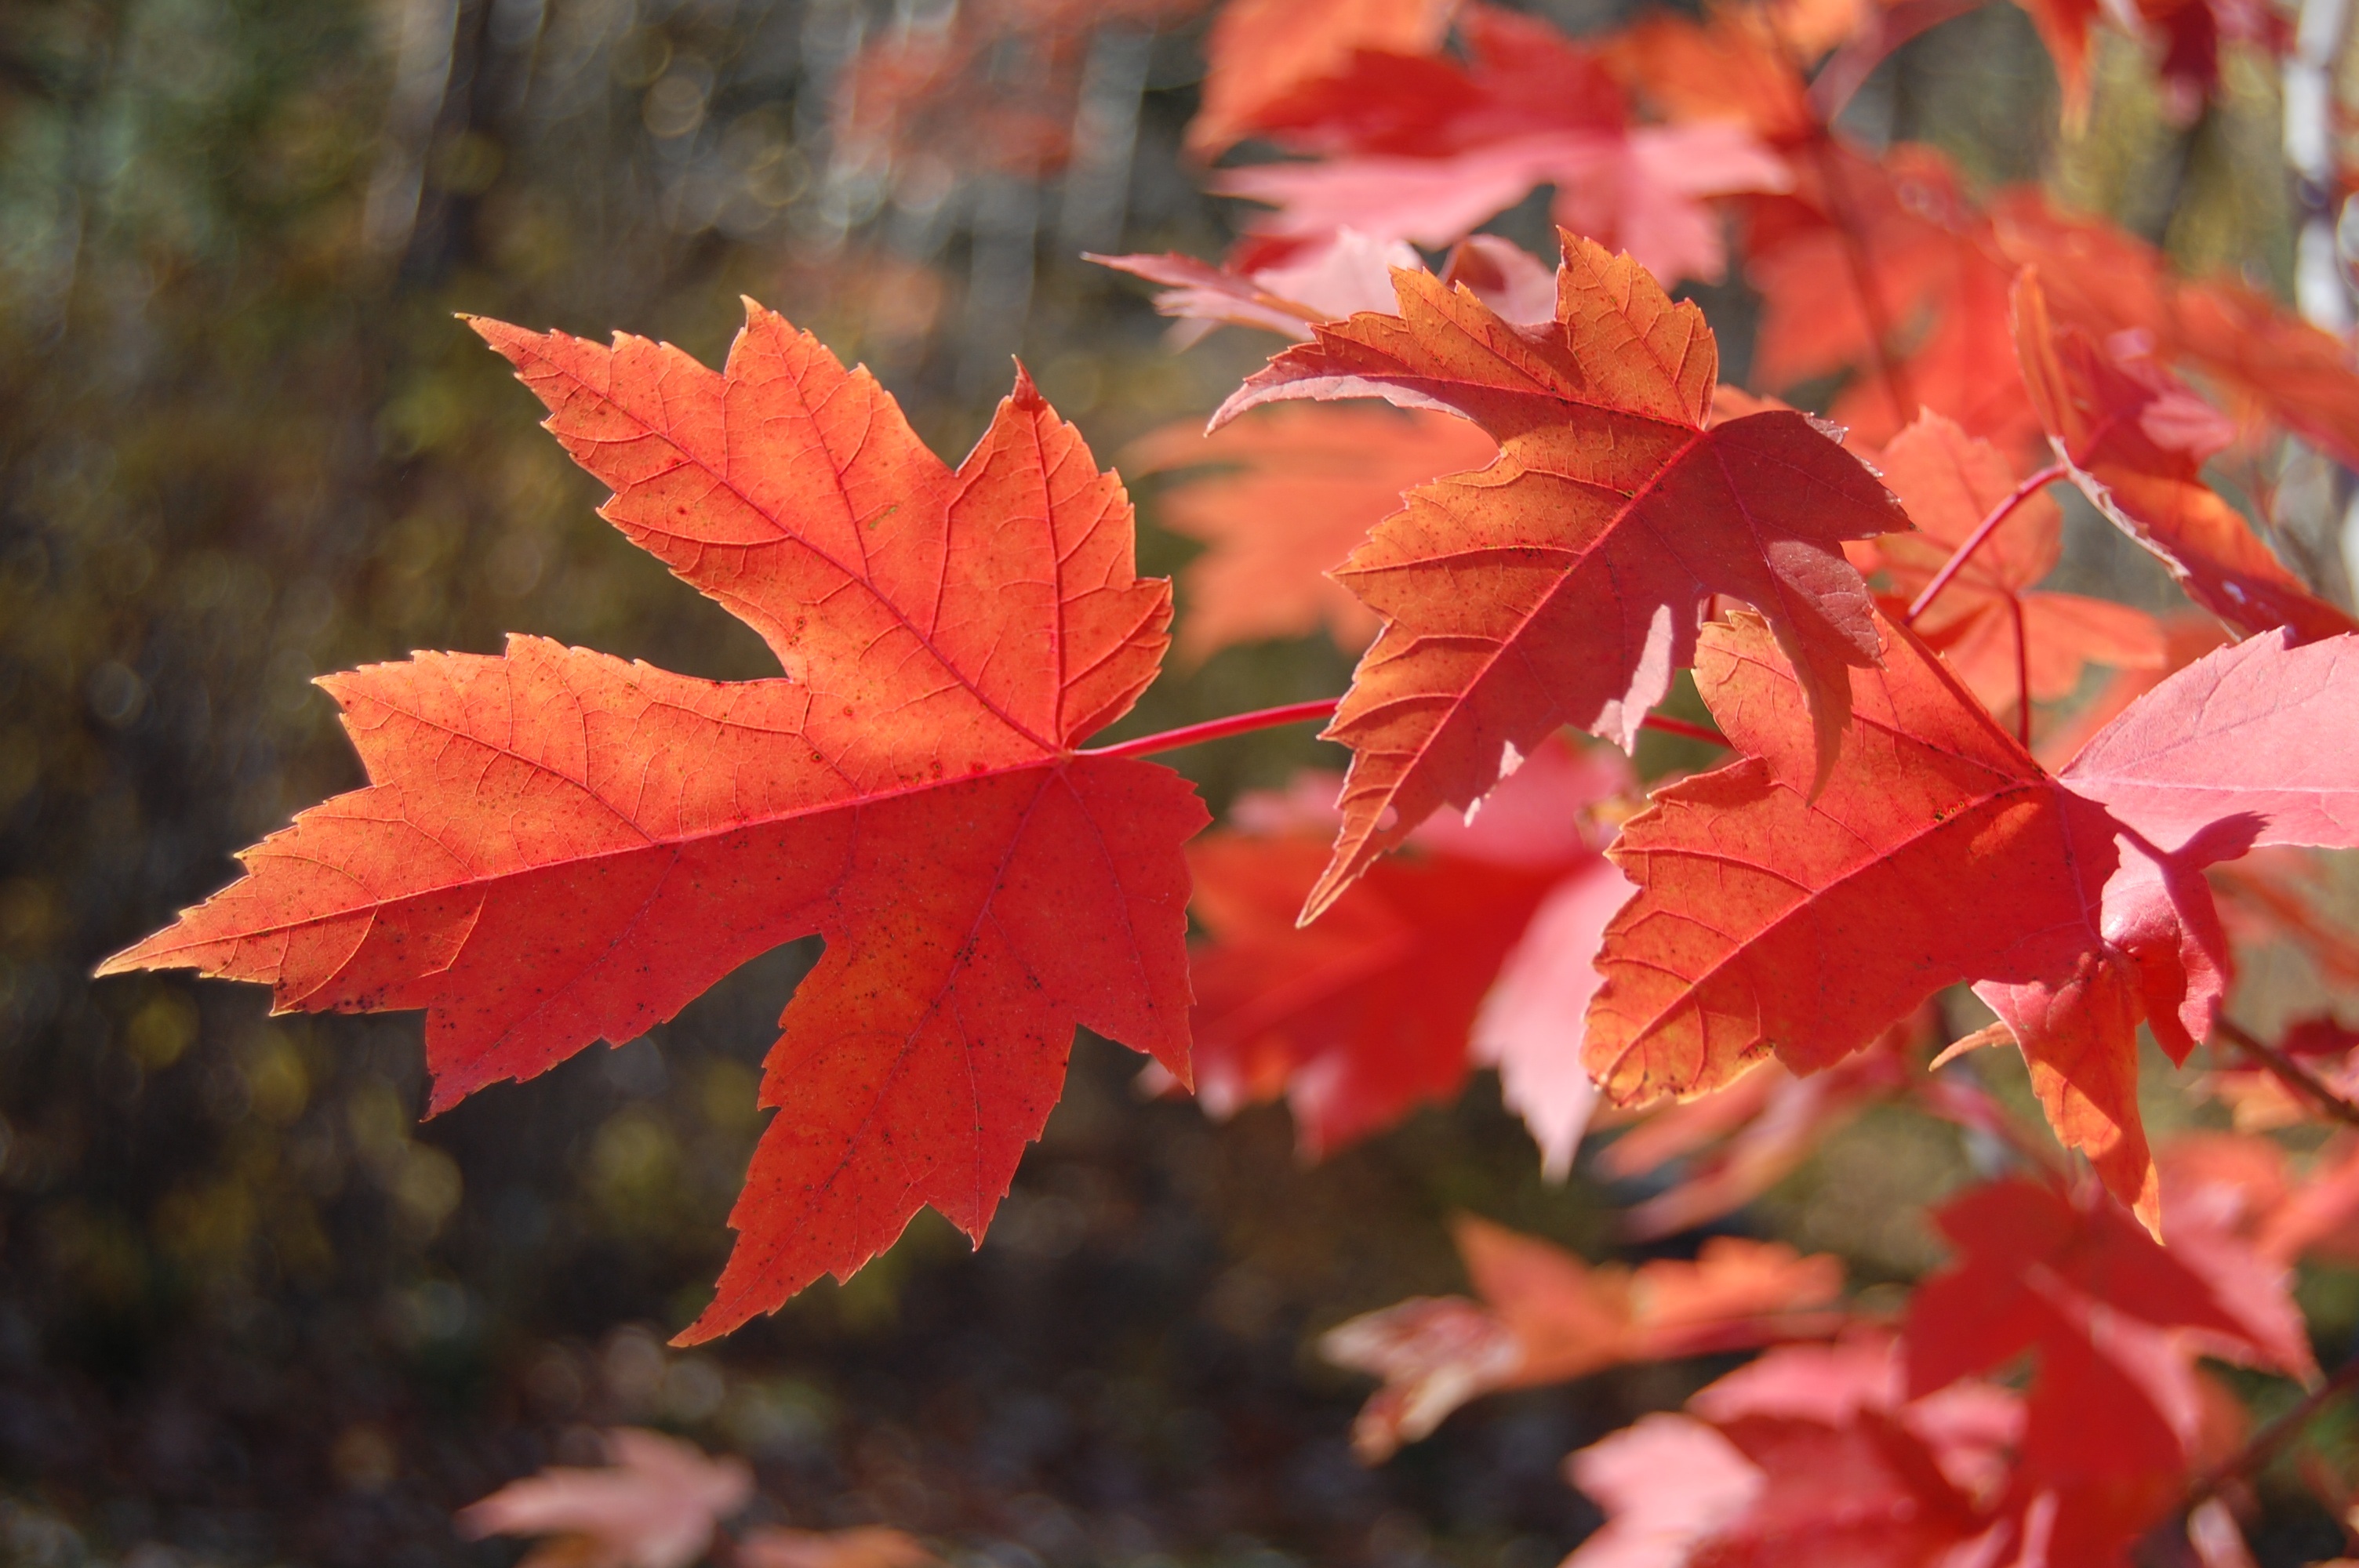
tree, plant, leaf, flower, red, autumn, season, maple tree, maple leaf, shrub, flowering plant, woody plant, land plant